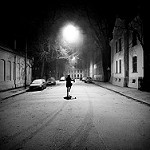
Scene: Outdoor